Walter Hook

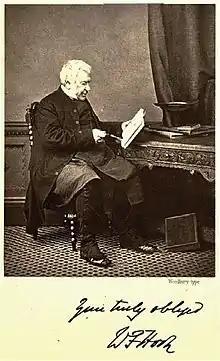
Signed photo of Walter Farquhar Hook

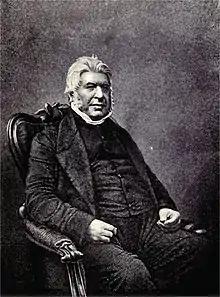
Walter Farquhar Hook

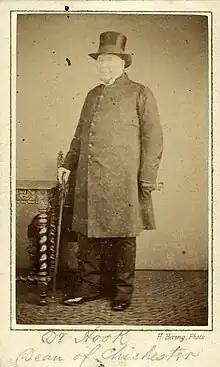
Walter Hook "circa" 1860

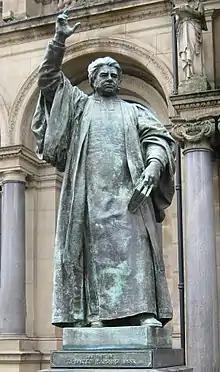
Statue in Leeds City Square

Walter Farquhar Hook (13 March 1798 – 20 October 1875), known to his contemporaries as Dr Hook, was an eminent Victorian churchman.